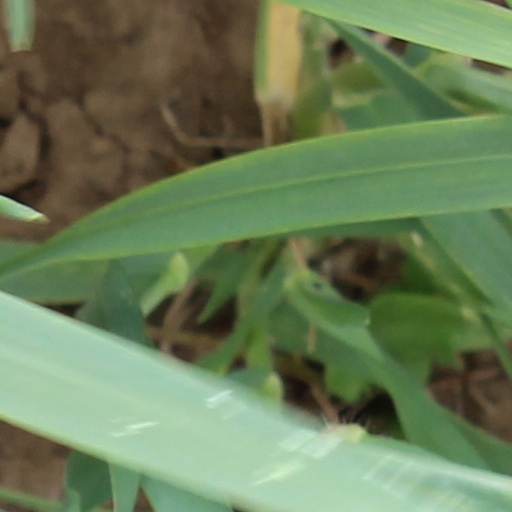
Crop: wheat